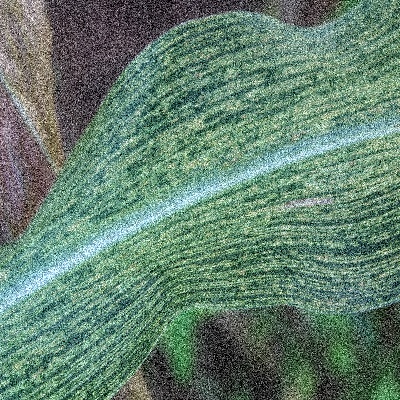
Label: Corn_(Maize)___Maize_Streak_Virus